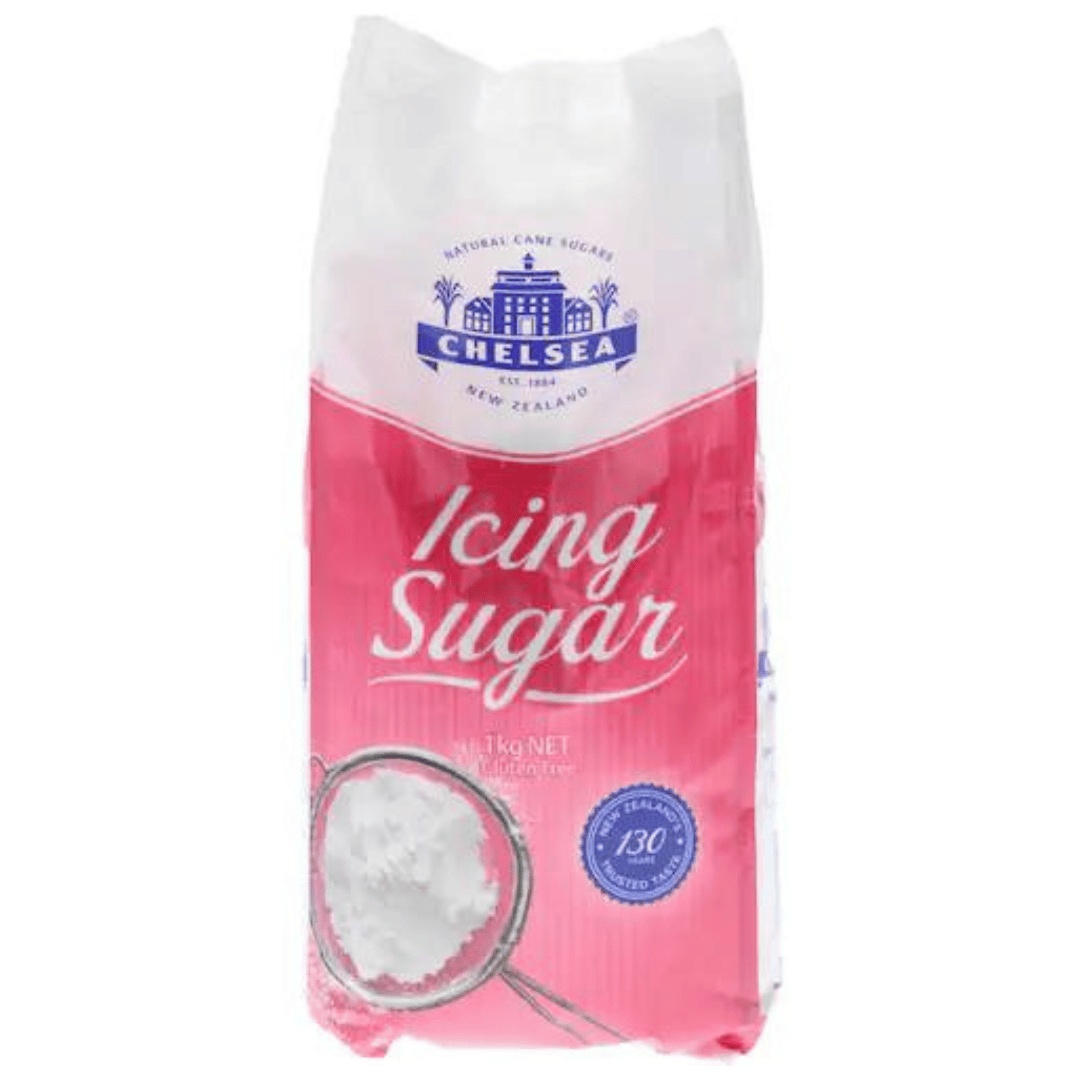
Chelsea Icing Sugar 1kg
Chelsea Icing Sugar 1kg The perfect ingredient for creating smooth and velvety icings, frostings, and glazes. Made from finely ground sugar, Chelsea Icing Sugar dissolves easily and delivers a smooth and glossy finish to your baked treats. It's ideal for decorating cakes, cookies, and pastries, adding a touch of sweetness and a beautiful snowy-white appearance. With its fine texture and easy-to-use packaging, Chelsea Icing Sugar is a must-have for every baker and dessert enthusiast.
Brand: Paddock to Pantry
Category: Food, Beverages & Tobacco > Food Items > Cooking & Baking Ingredients > Sugar & Sweeteners > Icing Sugar